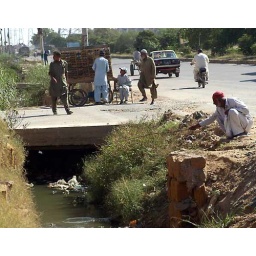
A Old men catchining fish by the rain water drane